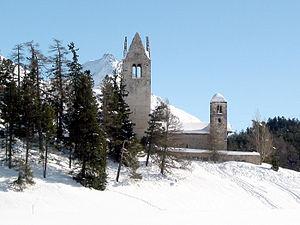
L'église Saint-Jean est une église réformée du village grison de Celerina, en Suisse. Elle est inscrite dans la liste des biens culturels d'importance nationale dans le canton des Grisons et se trouve sur une hauteur au-dessus du village.